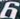
Number: 6